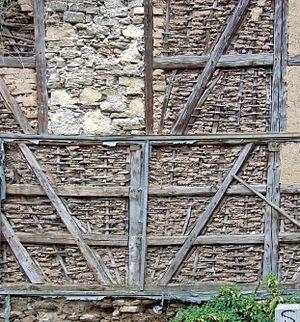
Le pan de bois est un ouvrage de charpenterie composé de sablières hautes et basses, de poteaux de décharges et de tournisses formant un mur de bois. Les pans de bois intégraient des colombages, colombes et colombelles, dans la maison à colombages. L’exactitude lexicale et, surtout, historique, amène à préciser que l’appellation actuelle « maison à colombages » se disait autrefois à pan de bois.